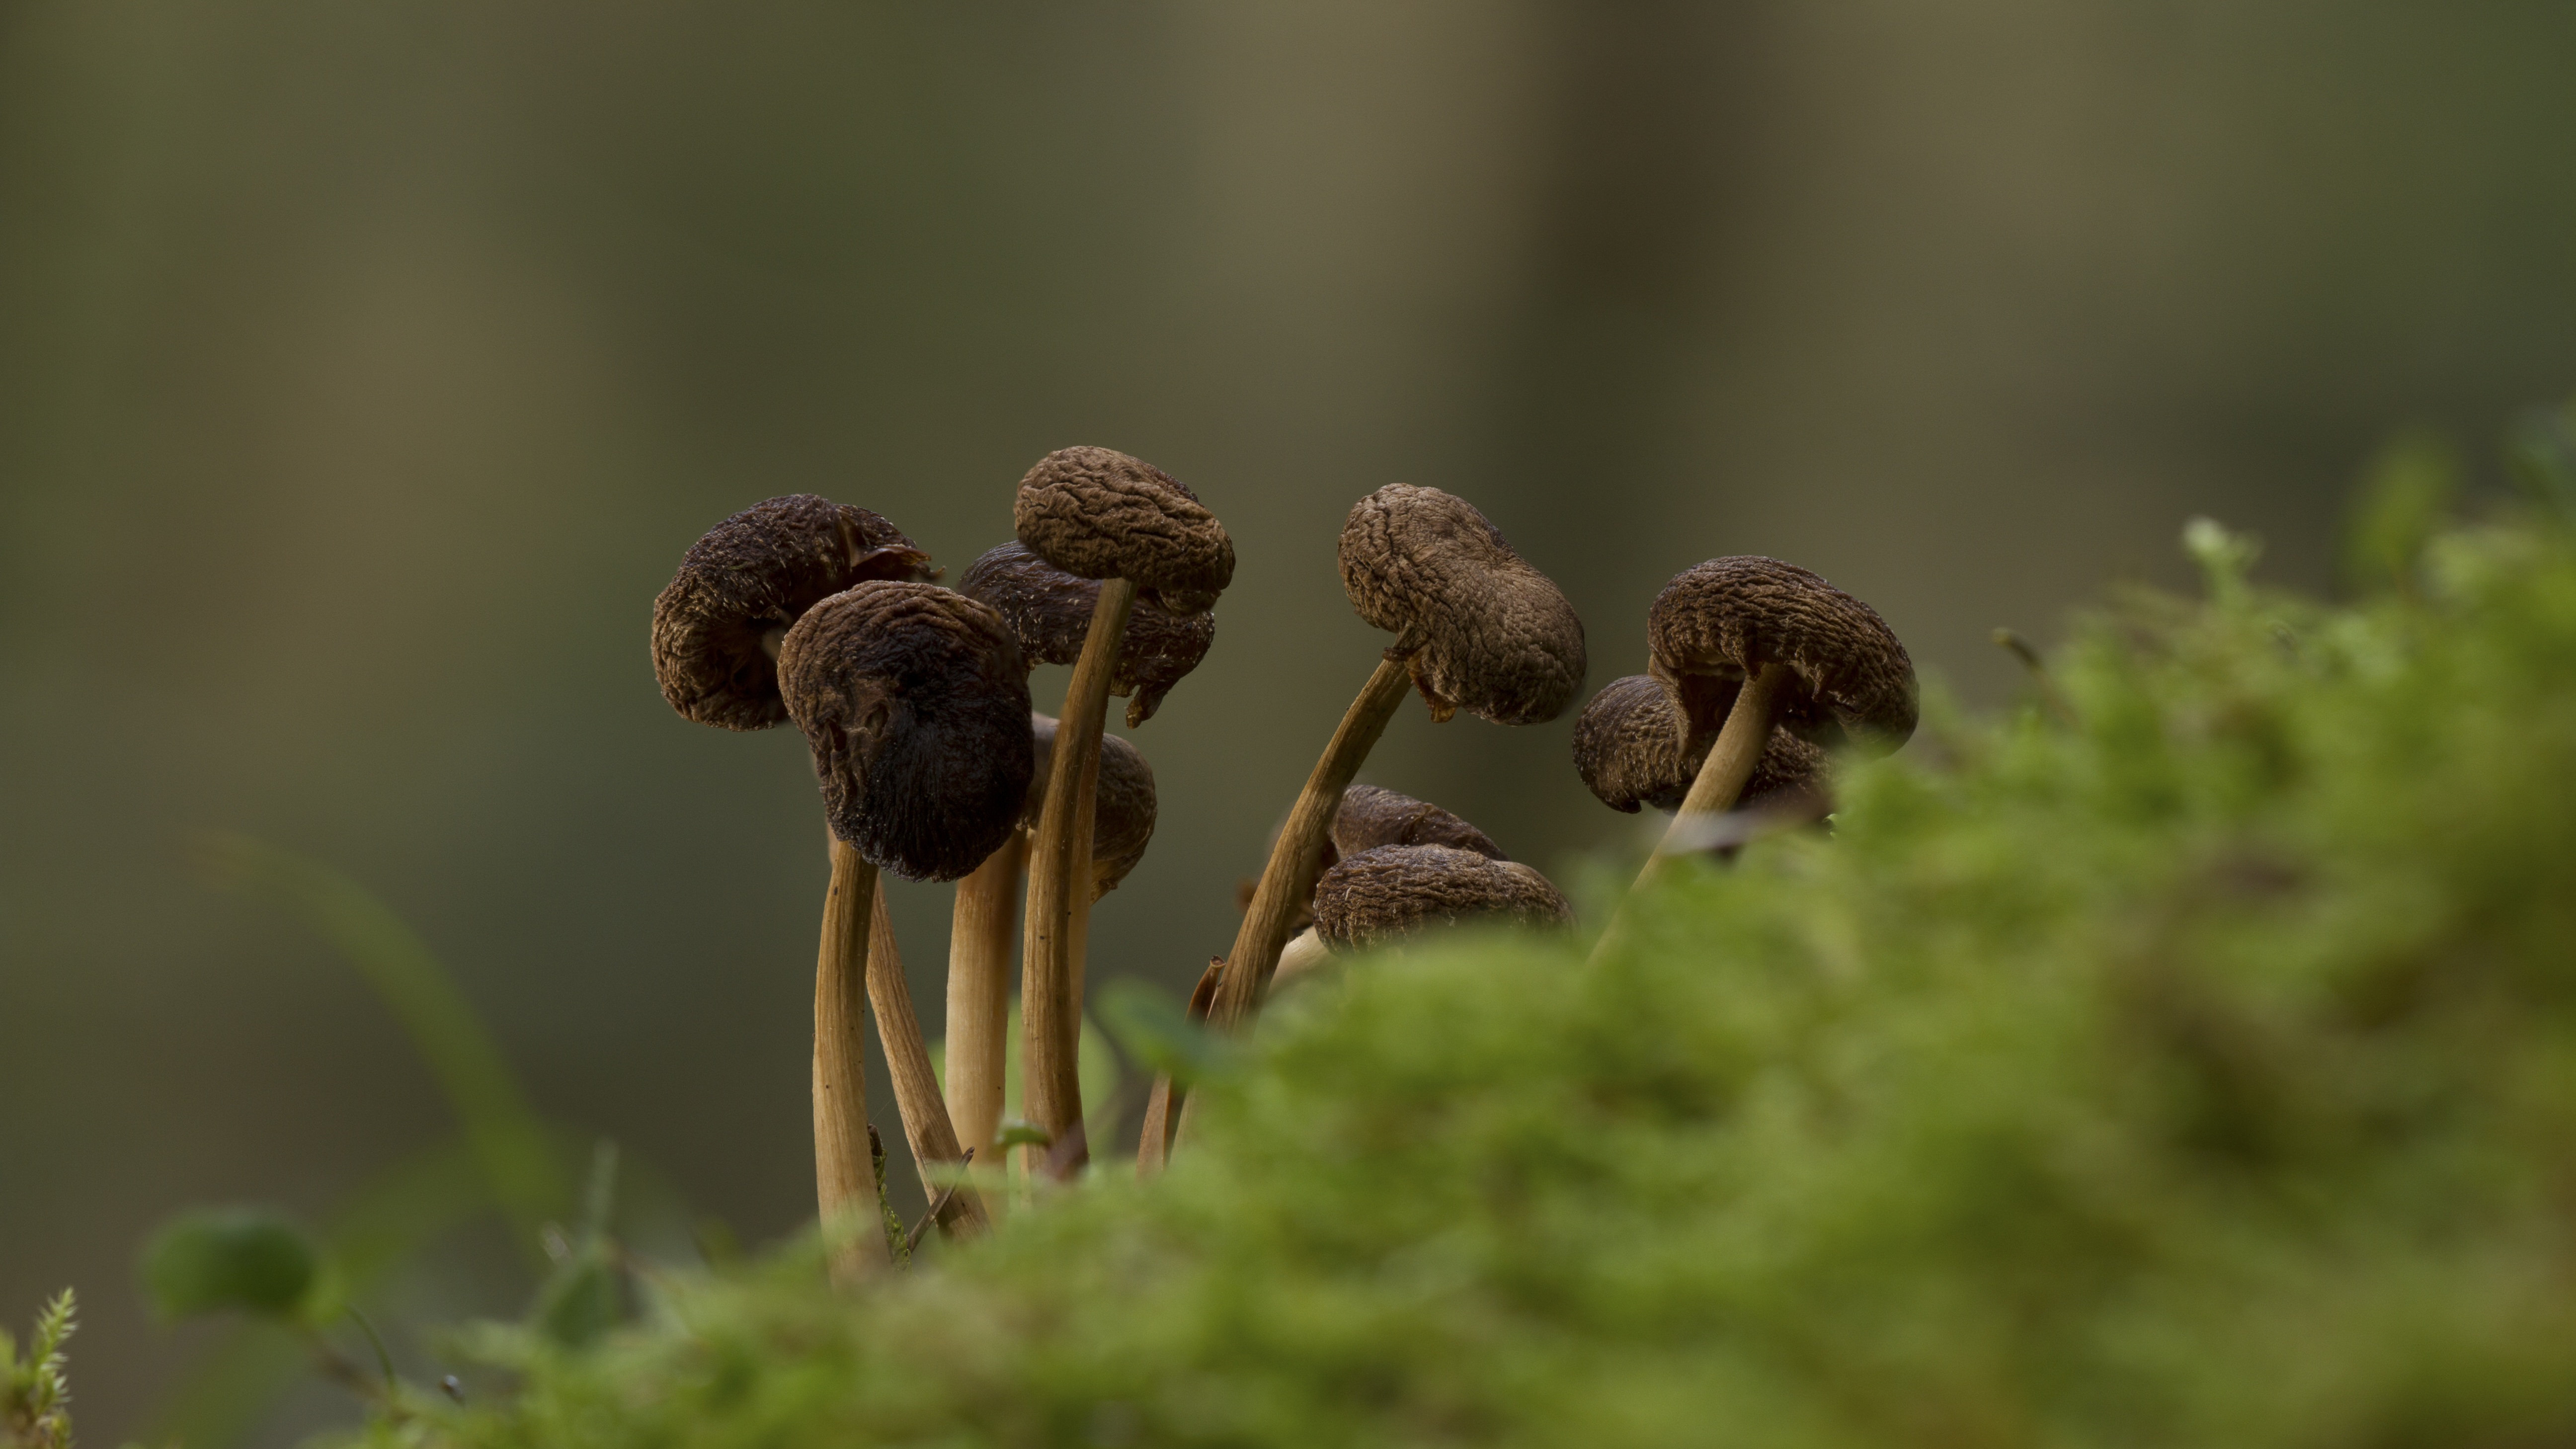
tree, nature, grass, plant, photography, leaf, flower, moss, wildlife, green, autumn, soil, botany, mushroom, close, flora, fauna, wildflower, close up, macro photography, mushroom group, plant stem, land plant, focus stack